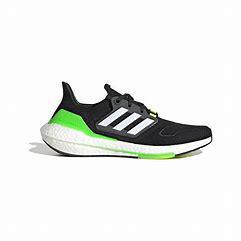
Brand: Adidas
Model: Ultraboost 22 Lauf